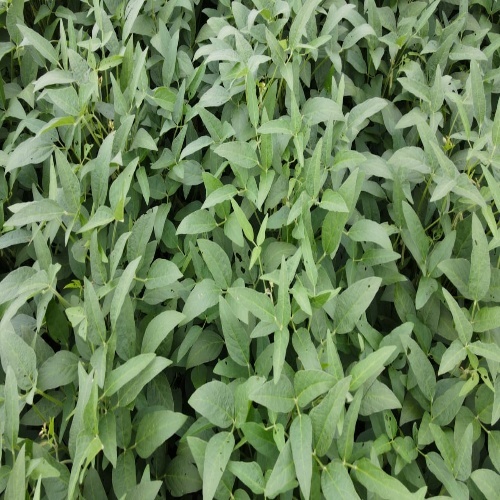
Label: Diabrotica_speciosa